Letters to Ottla

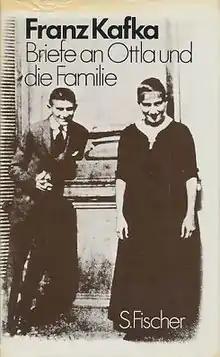
First edition

Letters to Ottla and the Family ("Briefe an Ottla und die Familie") is a book collecting Franz Kafka's letters to his sister Ottla (Ottilie Davidová, née Kafka), as well as some letters to his parents Julie and Hermann Kafka. These letters were written between 1909 and 1924; though Ottla was murdered in the Holocaust (gassed in Auschwitz on October 7, 1943), the letters were preserved by her husband and children. Originally published in German in 1974, the letters were translated into English by Richard and Clara Winston and published by Schocken Books in 1982. The English edition also includes photographs of Kafka and Ottla, as well as several images of postcards, letters, and drawings Kafka had sent his sister.